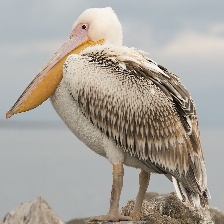
Species: DALMATIAN PELICAN
Scientific name: PELECANUS CRISPUS